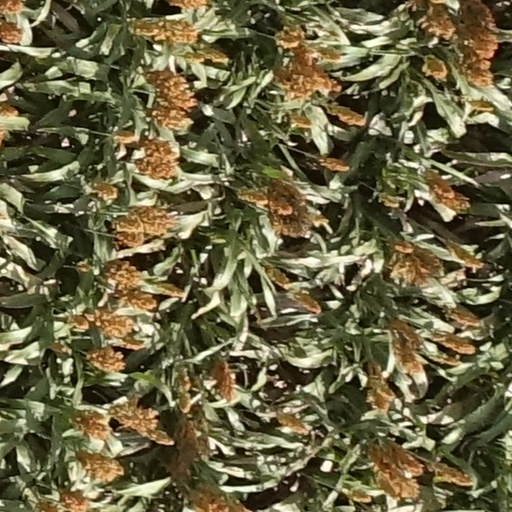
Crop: sorghum